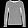
Label: Pullover